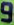
Number: 9